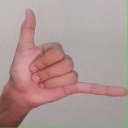
अक्षर: द